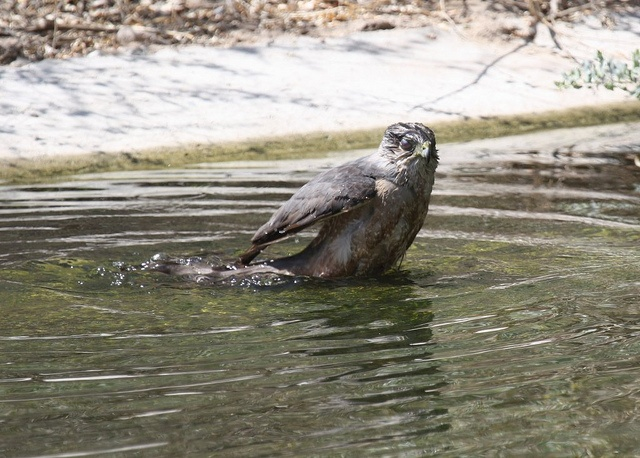
a barn owl takes a bath in a body of water.
Rings radiate from a gray bird in the water.
A bird stands bathing in the stream water.
A bird sitting in  the water in a river.
A bird holds its wings up as it wades in shallow water.